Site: brandenburg
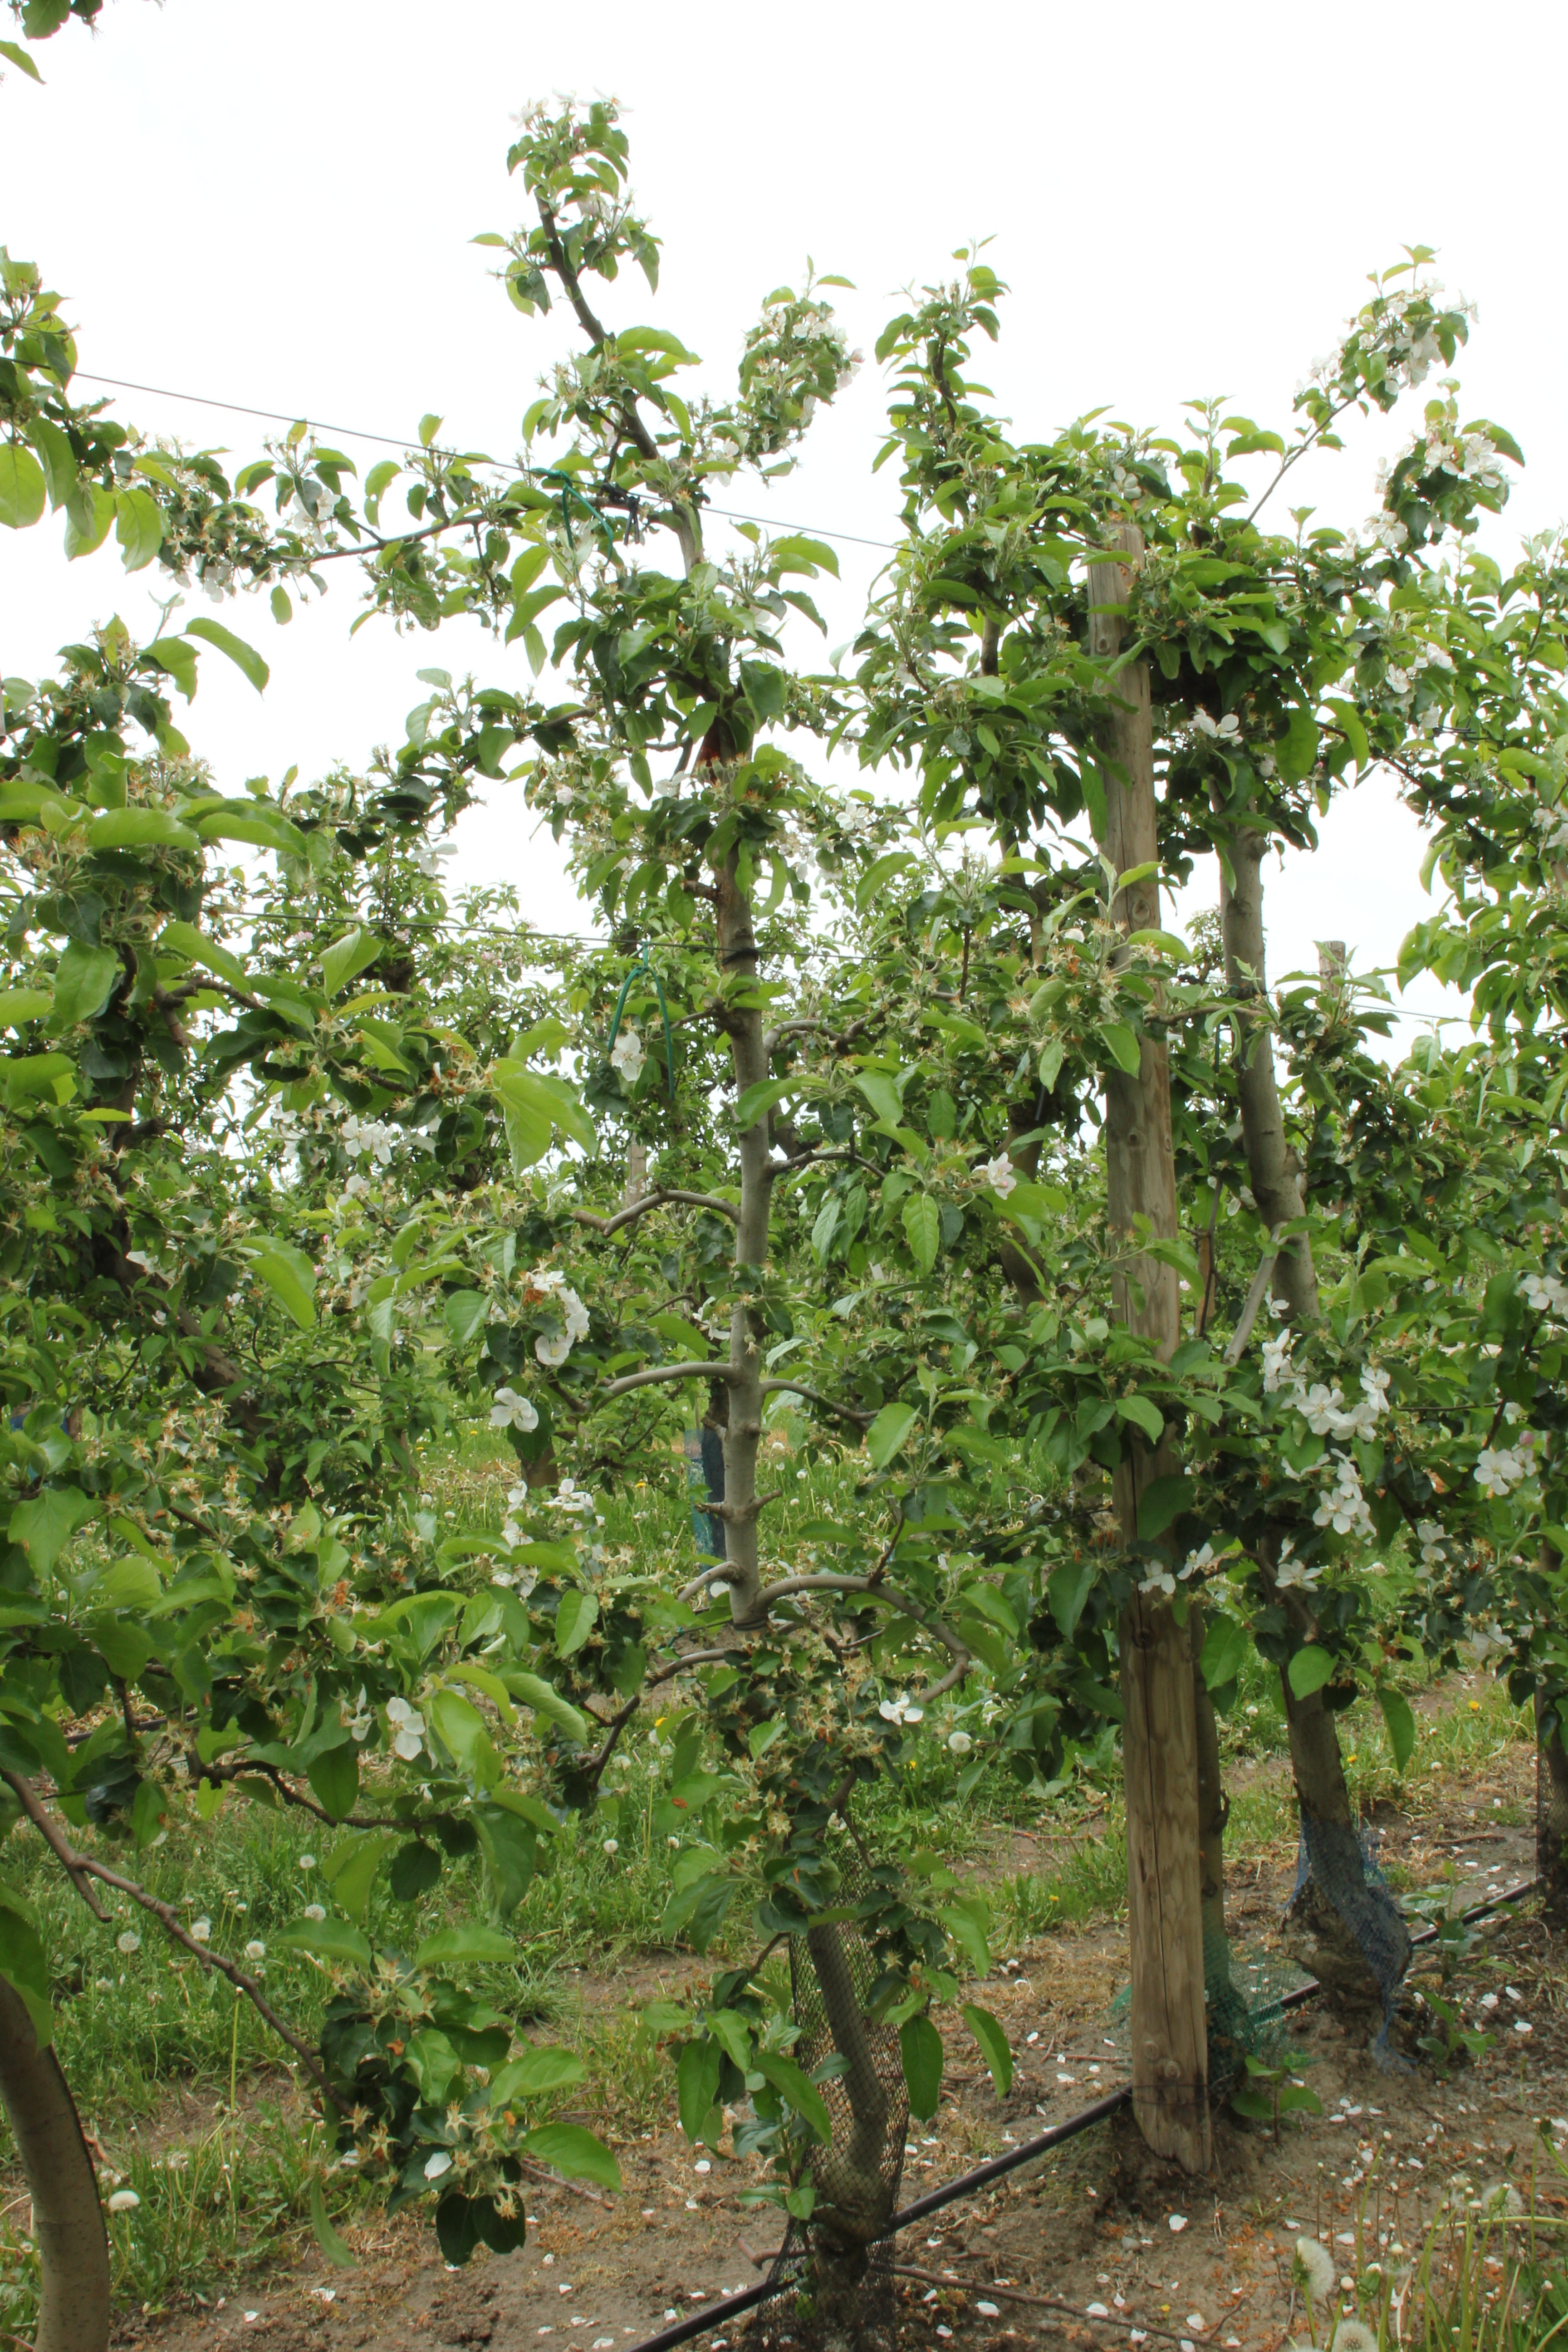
Growth stage (BBCH 67): Flowering